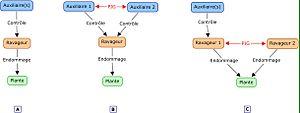
Dans la figure, le graphique A représente la lutte biologique, qui consiste à utiliser un ou des auxiliaires pour contrôler un ravageur. Dans l’image B, deux auxiliaires sont utilisés pour contrôler le ravageur, mais ces auxiliaires entrent également dans une interaction de type prédation intraguilde, ce qui peut limiter le contrôle du ravageur et par conséquent, influencer sur la réussite d’un programme de lutte biologique. L’image C représente également un exemple de lutte biologique où la prédation intraguilde influence la pratique, mais dans ce cas-ci, la prédation intraguilde a lieu entre les ravageurs.
La prédation intraguilde est un type d'interaction biologique à mi-chemin entre la compétition et la prédation dans lequel une espèce tue ou dévore une autre espèce qui consomme des ressources similaires aux siennes et souvent limitées. Cette interaction se produit entre membres d’une même guilde, une guilde représentant un ensemble d’organismes qui exploitent de manière similaire les mêmes ressources environnementales. Lorsqu'une espèce en dévore une autre, il s'agit de cannibalisme animal.